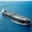
Label: ship